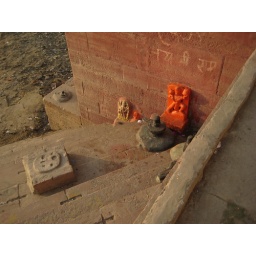
Small shrine near the river bank. These get covered by water during the monsoons.